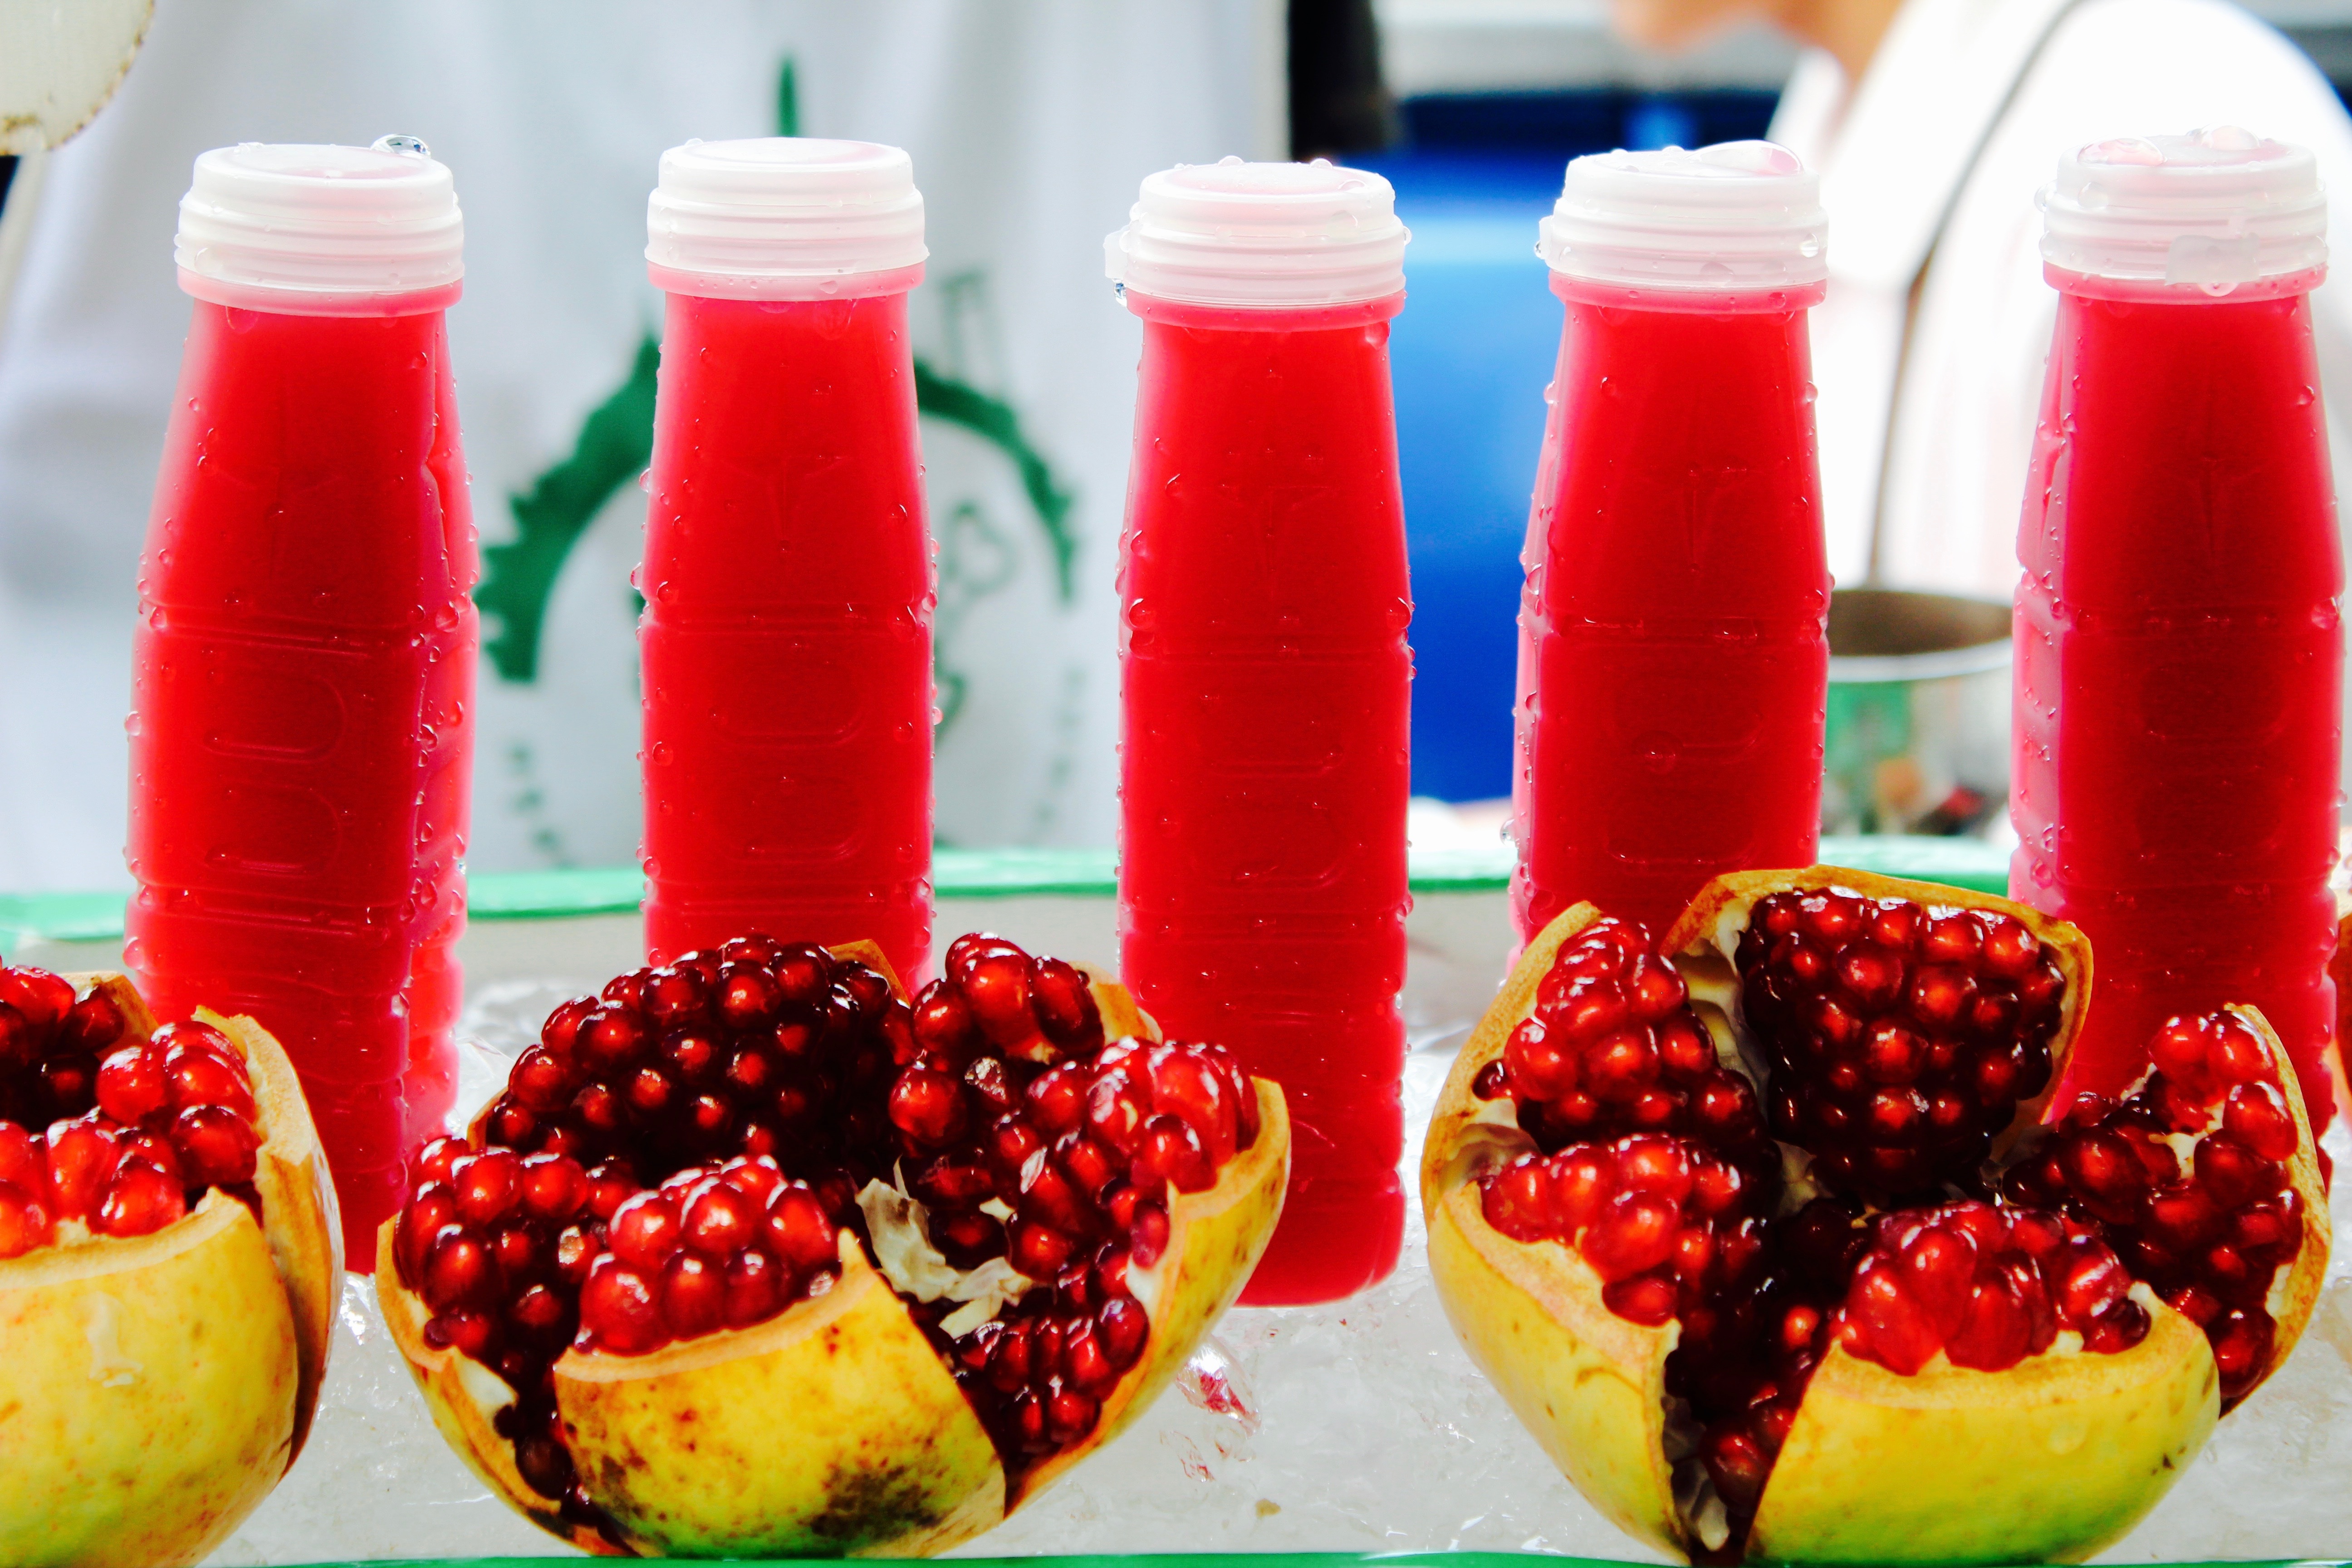
plant, fruit, glass, summer, meal, food, red, produce, drink, breakfast, heat, cocktail, strawberry, juice, refreshment, thirst, strawberries, vitamins, thirst quencher, ice cubes, fruit juice, grape juice